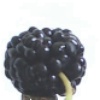
Label: Mulberry 1